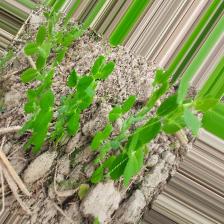
Label: Normal